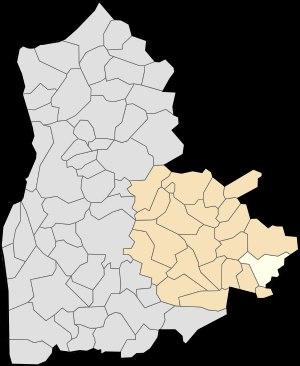
Lottinghen est une commune française située dans le département du Pas-de-Calais en région Hauts-de-France.